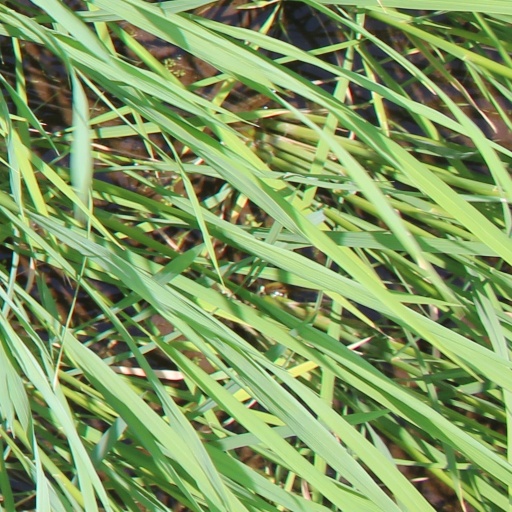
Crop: rice